Solid modeling

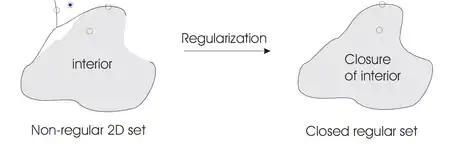
Regularization of a 2D set by taking the closure of its interior

According to the continuum point-set model of solidity, all the points of any "X" ⊂ formula_1 can be classified according to their "neighborhoods" with respect to "X" as "interior", "exterior", or "boundary" points. Assuming formula_1 is endowed with the typical Euclidean metric, a neighborhood of a point "p" ∈"X" takes the form of an open ball. For "X" to be considered solid, every neighborhood of any "p" ∈"X" must be consistently three dimensional; points with lower-dimensional neighborhoods indicate a lack of solidity. Dimensional homogeneity of neighborhoods is guaranteed for the class of closed regular sets, defined as sets equal to the "closure" of their interior. Any "X" ⊂ formula_1 can be turned into a closed regular set or "regularized" by taking the closure of its interior, and thus the modeling space of solids is mathematically defined to be the space of closed regular subsets of formula_1 (by the Heine-Borel theorem it is implied that all solids are compact sets). In addition, solids are required to be closed under the Boolean operations of set union, intersection, and difference (to guarantee solidity after material addition and removal). Applying the standard Boolean operations to closed regular sets may not produce a closed regular set, but this problem can be solved by regularizing the result of applying the standard Boolean operations. The regularized set operations are denoted ∪, ∩, and −.